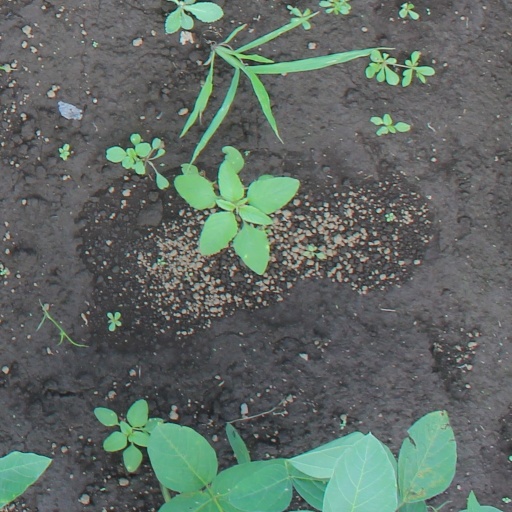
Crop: soybean